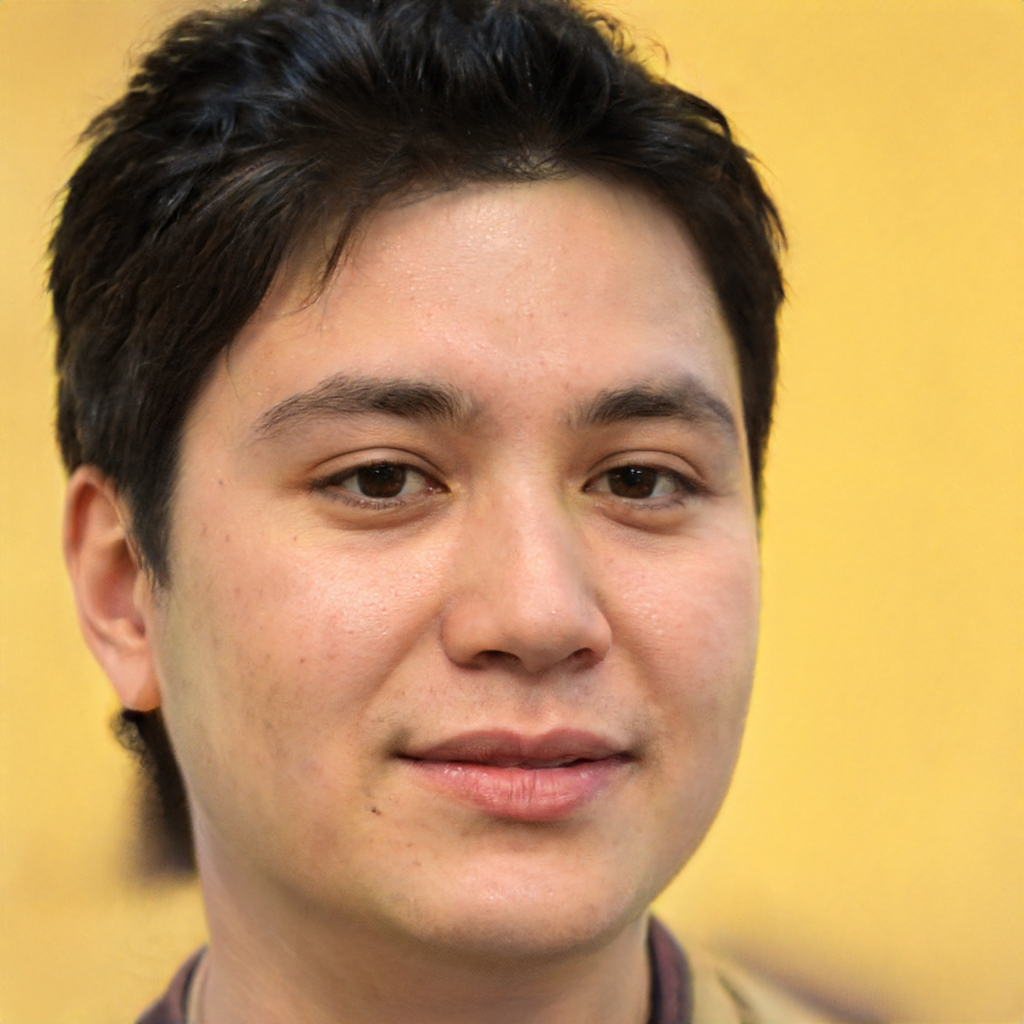
Gender: Male